Stagecoach South West

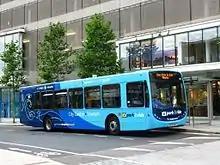
Alexander Dennis Enviro300 bodied MAN 18.240 in Park & Ride livery (Exeter, September 2010)

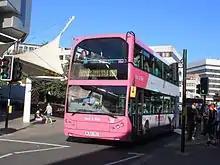
A former First Devon & Cornwall bus retained in Plymouth for the start up of Stagecoach services in the city. Number 18534 (registration WJ55CRZ) is an East Lancs Lolyne

From a slow start, Exeter became one of the first cities in the United Kingdom to have a fleet of entirely low-floor buses after introduction of the buses to the A and H service.